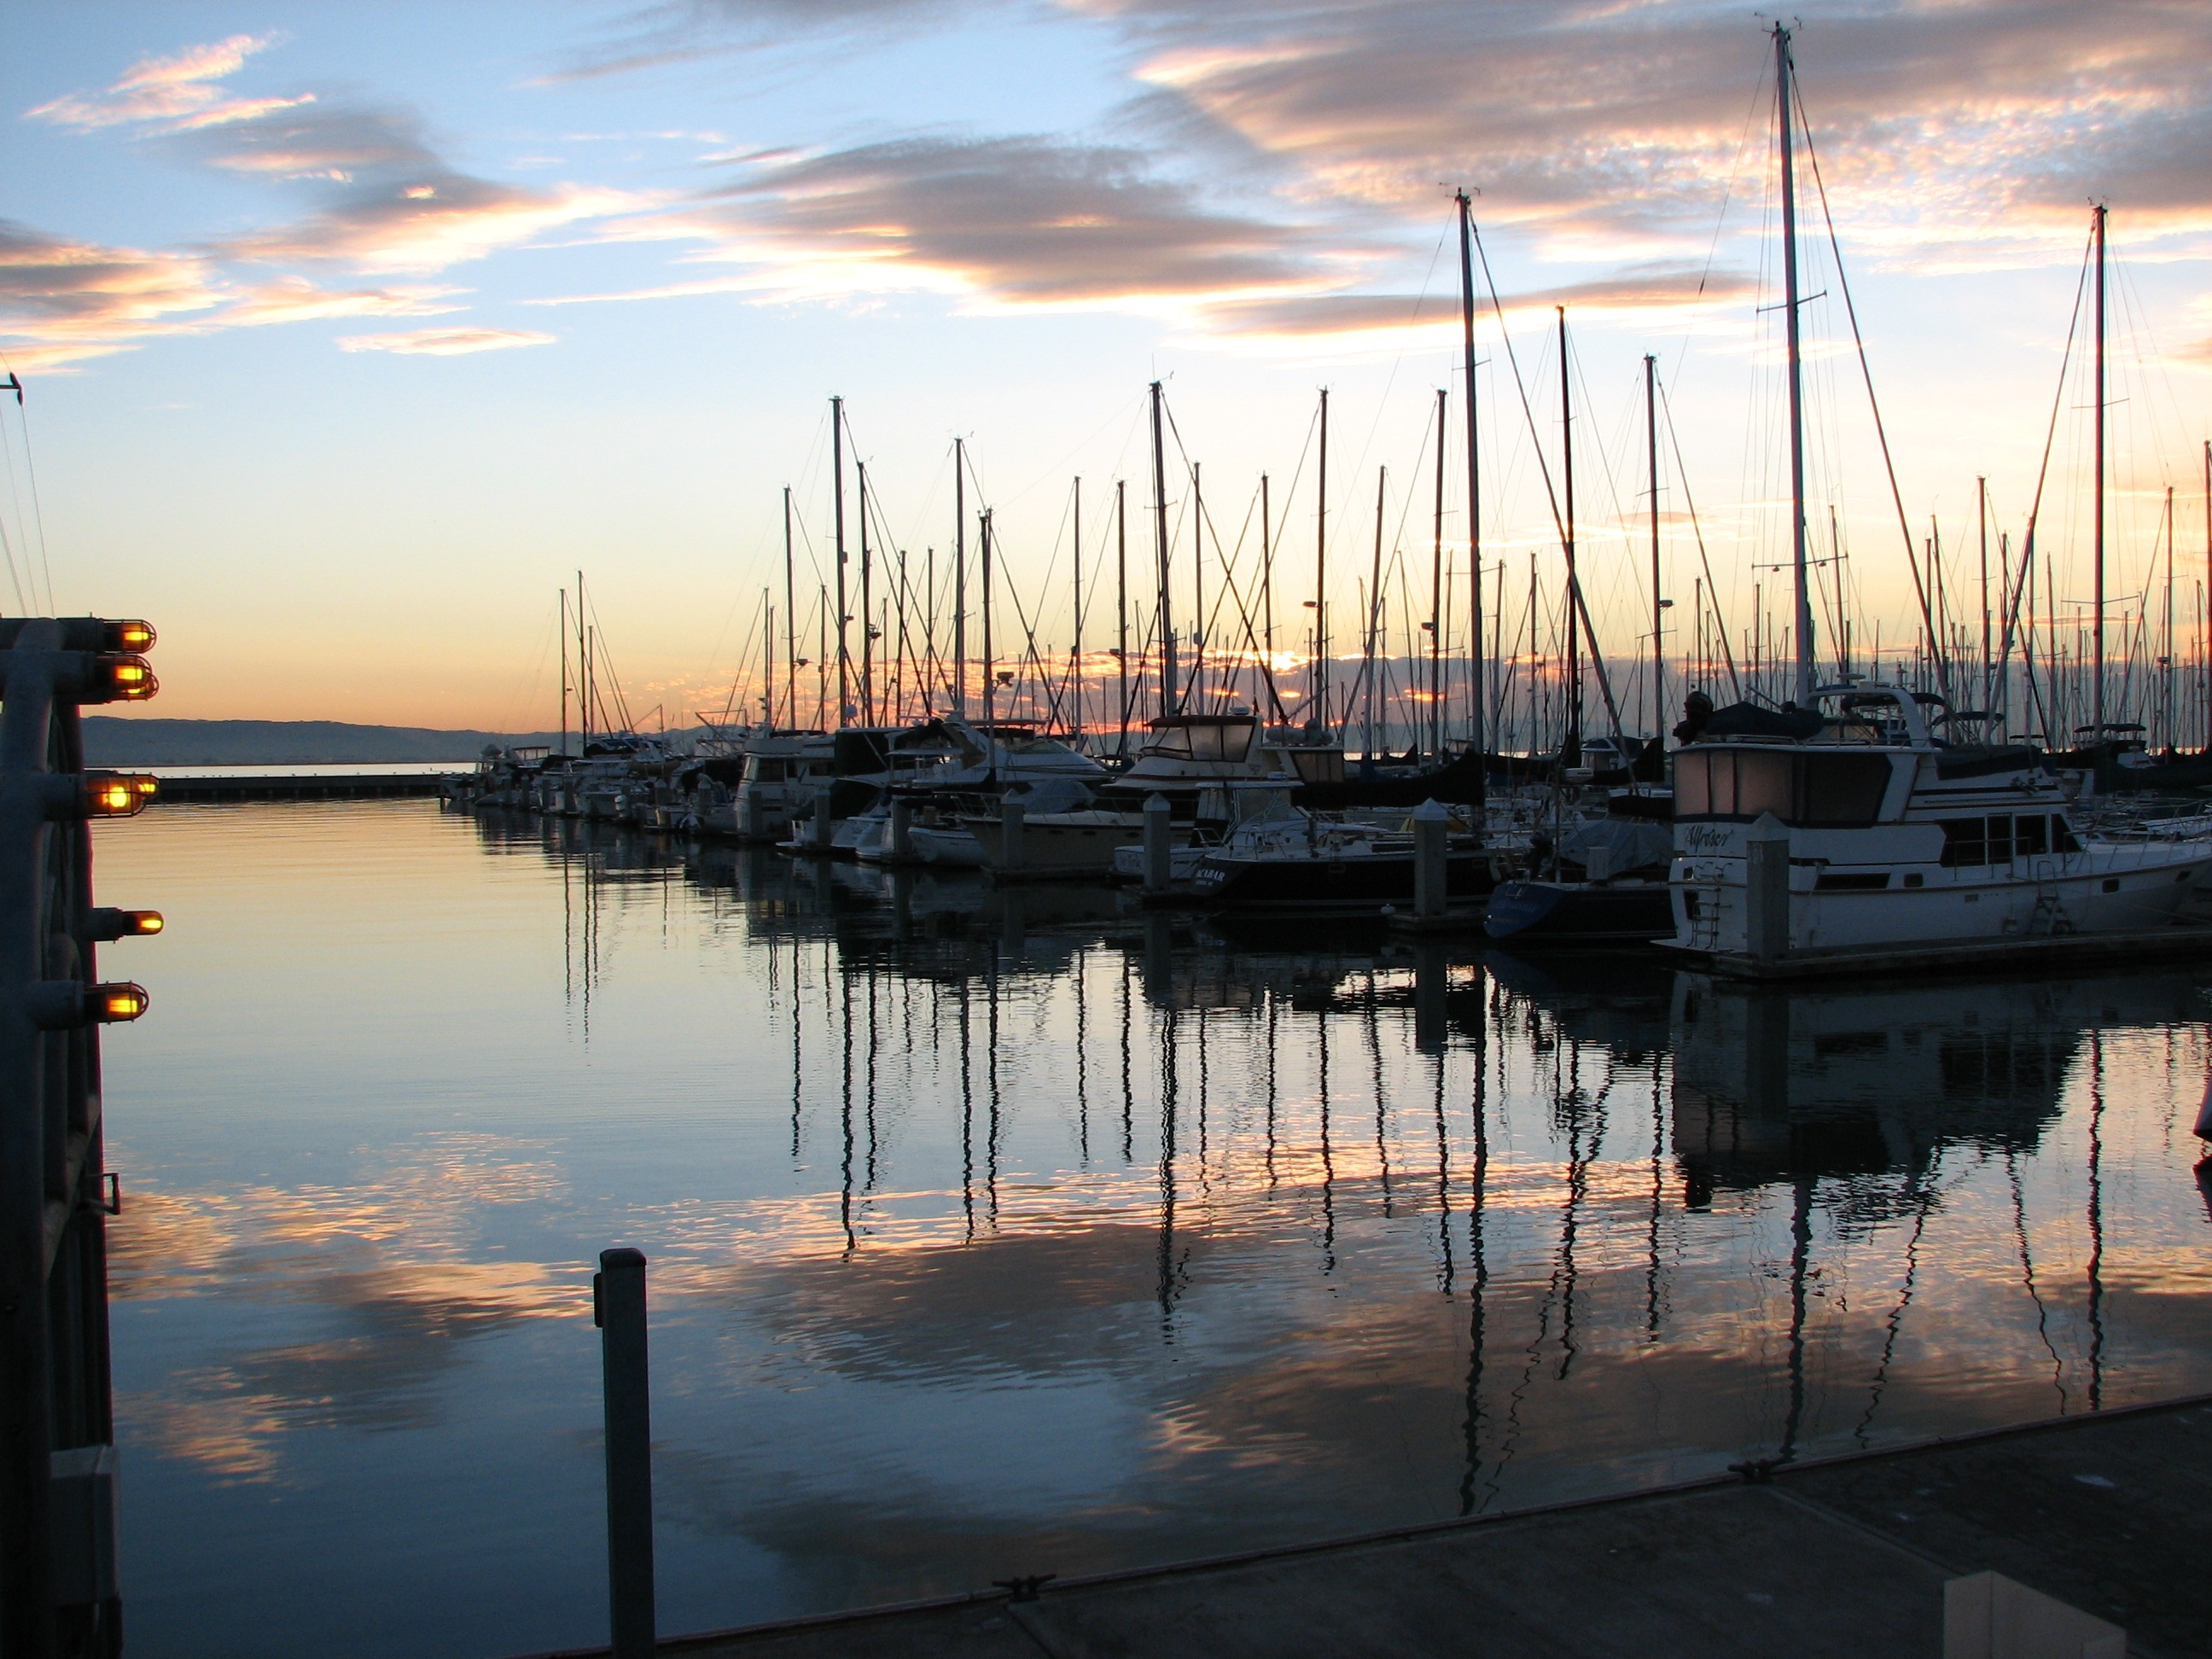
sea, coast, water, dock, sky, sunrise, sunset, boat, skyline, morning, dawn, pier, ship, dusk, evening, reflection, vehicle, bay, harbor, marina, outdoors, lights, masts, sailboats, south beach marina, dawn clouds